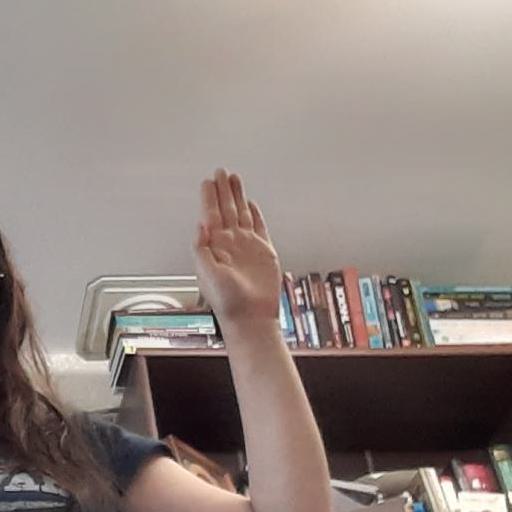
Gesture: stop